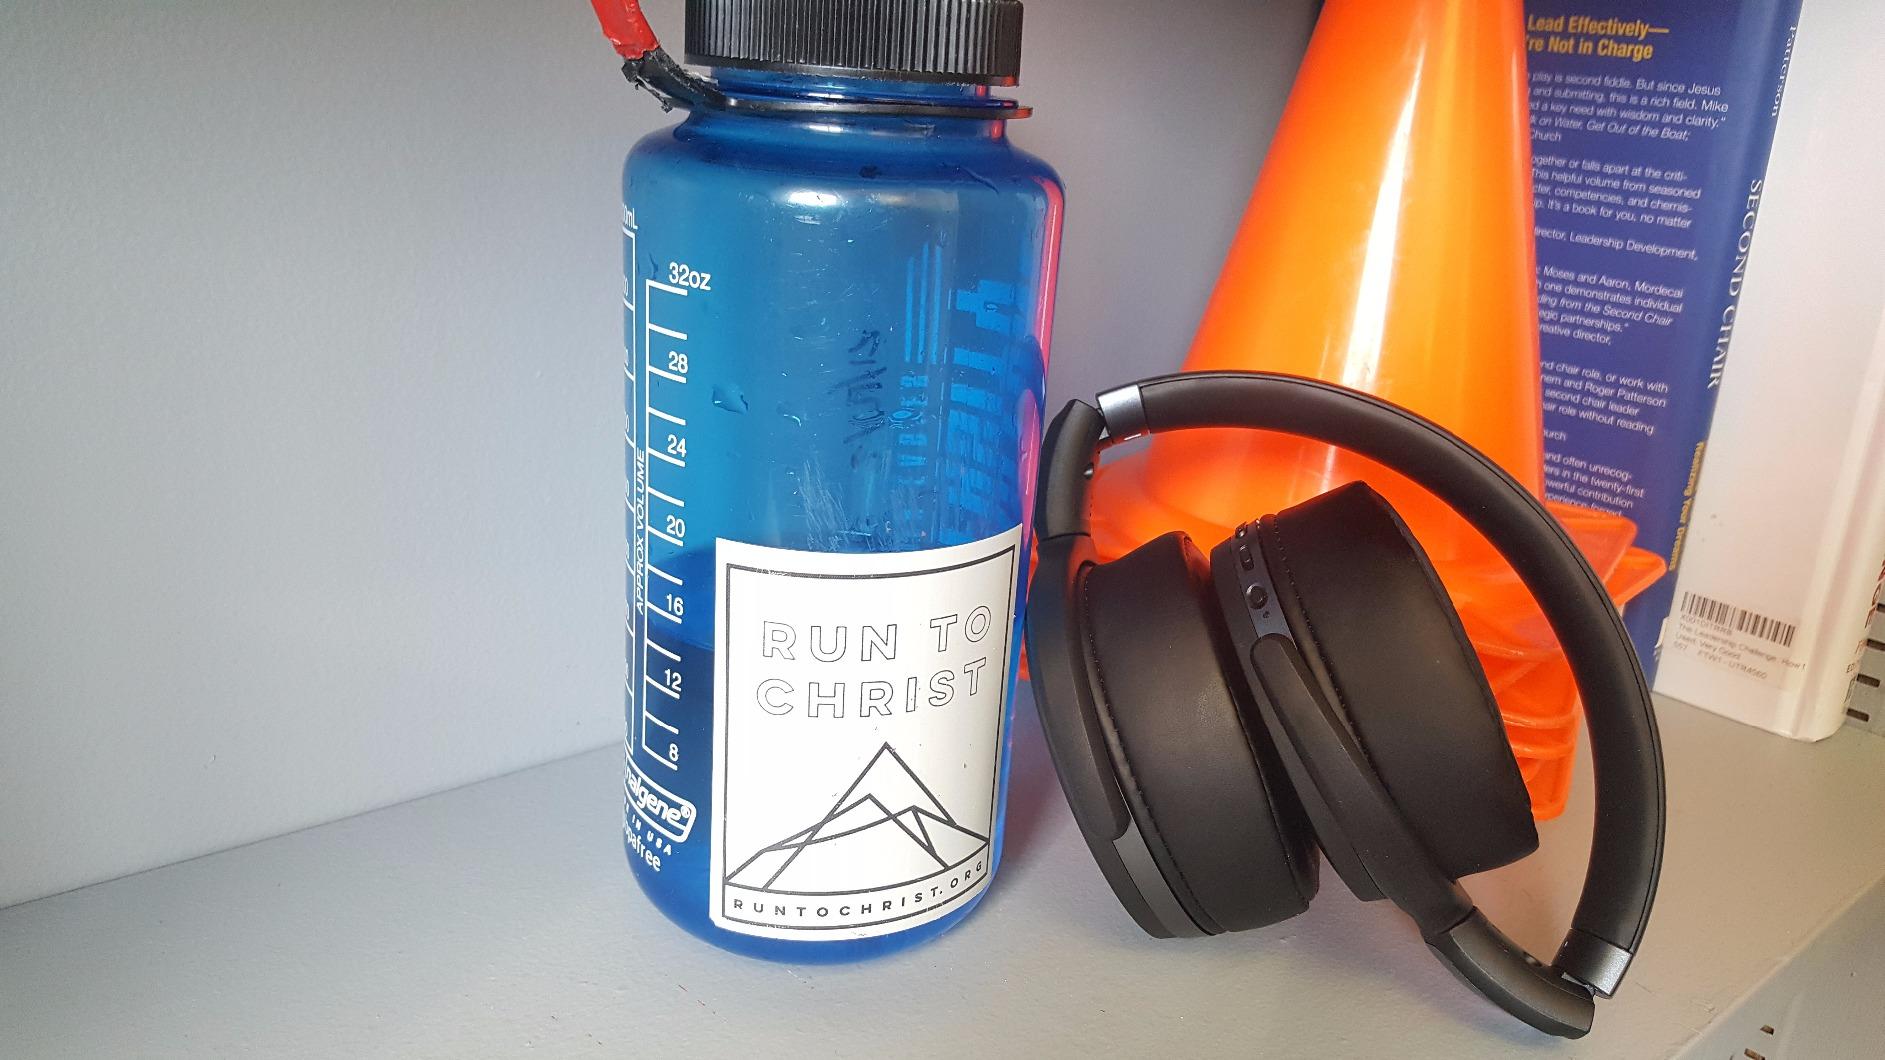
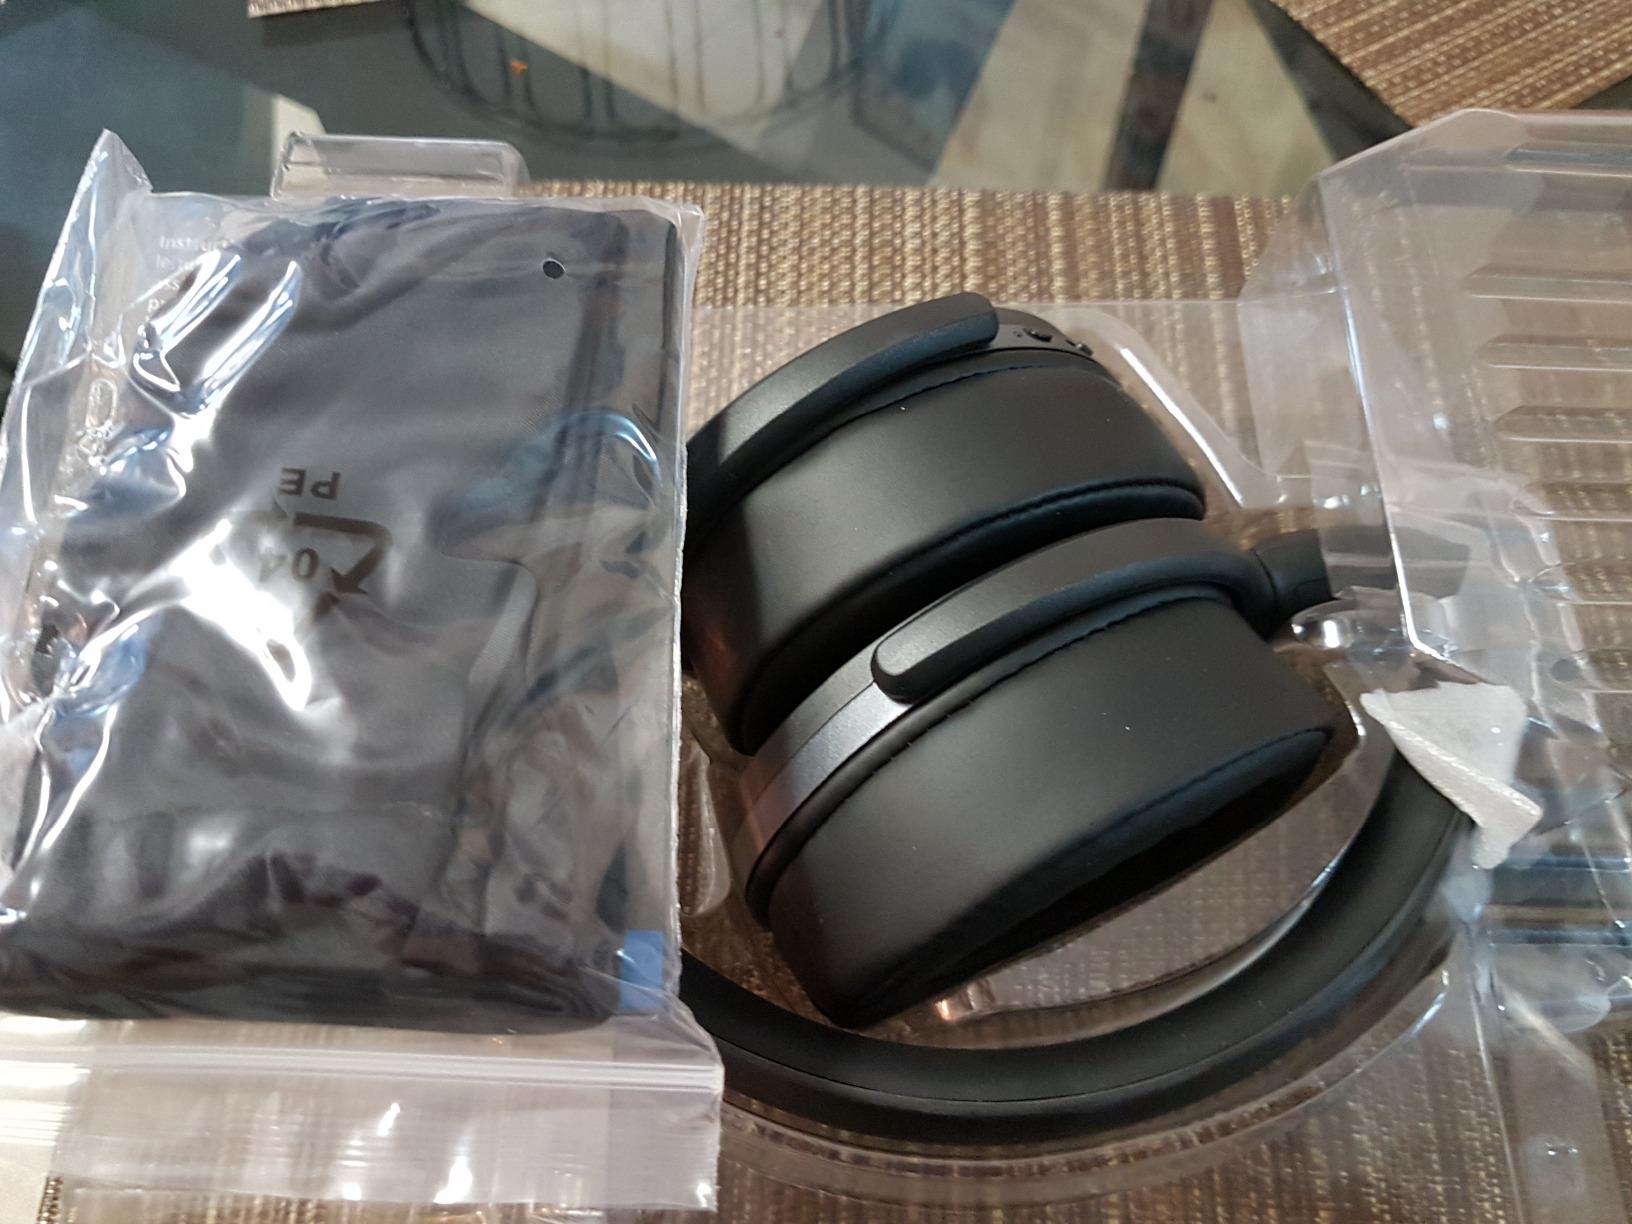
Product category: headphones
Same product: yes